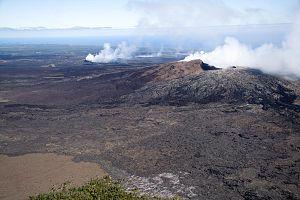
Vue aérienne du Pu'u 'O'o, Hawaï, Etats-Unis
Le Puʻu Kamoamoa était un petit cône volcanique des États-Unis situé à Hawaï, sur les flancs du Kīlauea. Il a été entièrement recouvert par les laves émises par le Puʻu ʻŌʻō à partir de 1983 et se trouve actuellement sous la partie ouest de ce cône volcanique.